Hetty Cary

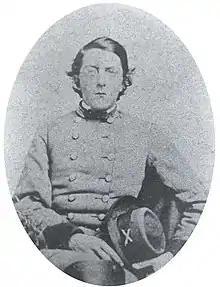
William Pegram

Their wedding date was finally set due to two events. At the end of 1864, John's division was sent to the Confederate entrenchments around Petersburg, Virginia. Near that same time, Hetty's mother, Mrs. Wilson Miles Cary of Baltimore, obtained a pass to go to Richmond to visit her two daughters. Due to her mother's visit, John urged Hetty not to delay their marriage any longer, and wedding preparations quickly began.